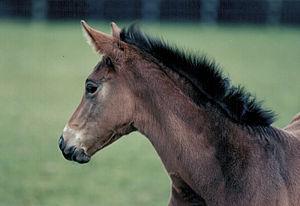
Son premier printemps
Myrtille Paulois est une jument baie du stud-book Selle français, par Dollar du Mûrier et Rita la Rouge par Grand Veneur. Elle naît chez Agnès Grosz dans l'Orne, puis l'Irlandaise Lady Georgina Forbes l'achète aux ventes Fences à Fontainebleau. Elle participe aux concours jeunes chevaux sous la selle de Gilles Veron. Elle passe quatre ans en Irlande auprès de Jessica Kurten, avant d'être confiée à Roger-Yves Bost, dit « Bosty ». De 2011 à 2014, le couple enchaîne les victoires au plus haut niveau. Myrtille et Bosty décrochent la médaille d'or en individuel au championnat d'Europe de saut d'obstacles à Herning au Danemark, en août 2013. C'est la première jument Selle français à obtenir une telle consécration. Elle prend sa retraite sportive en octobre 2014.